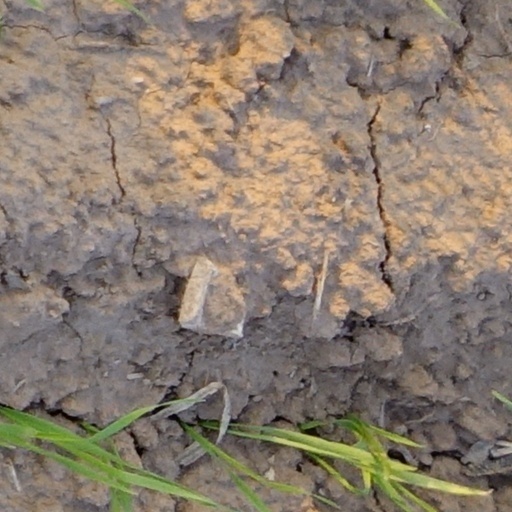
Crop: wheat